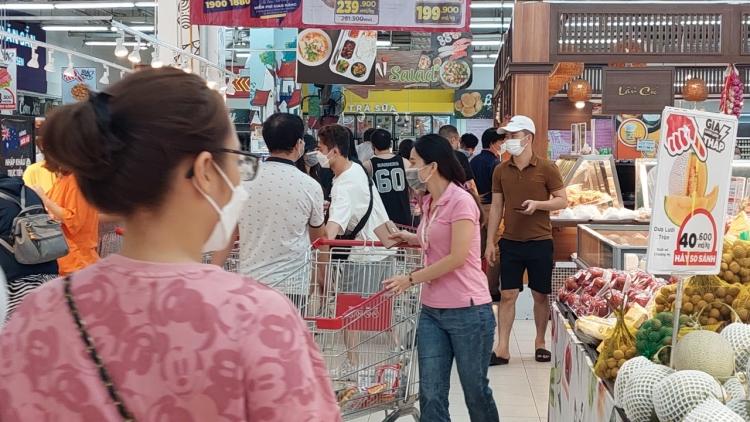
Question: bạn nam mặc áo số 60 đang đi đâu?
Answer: đang đi siêu thị mua đồ